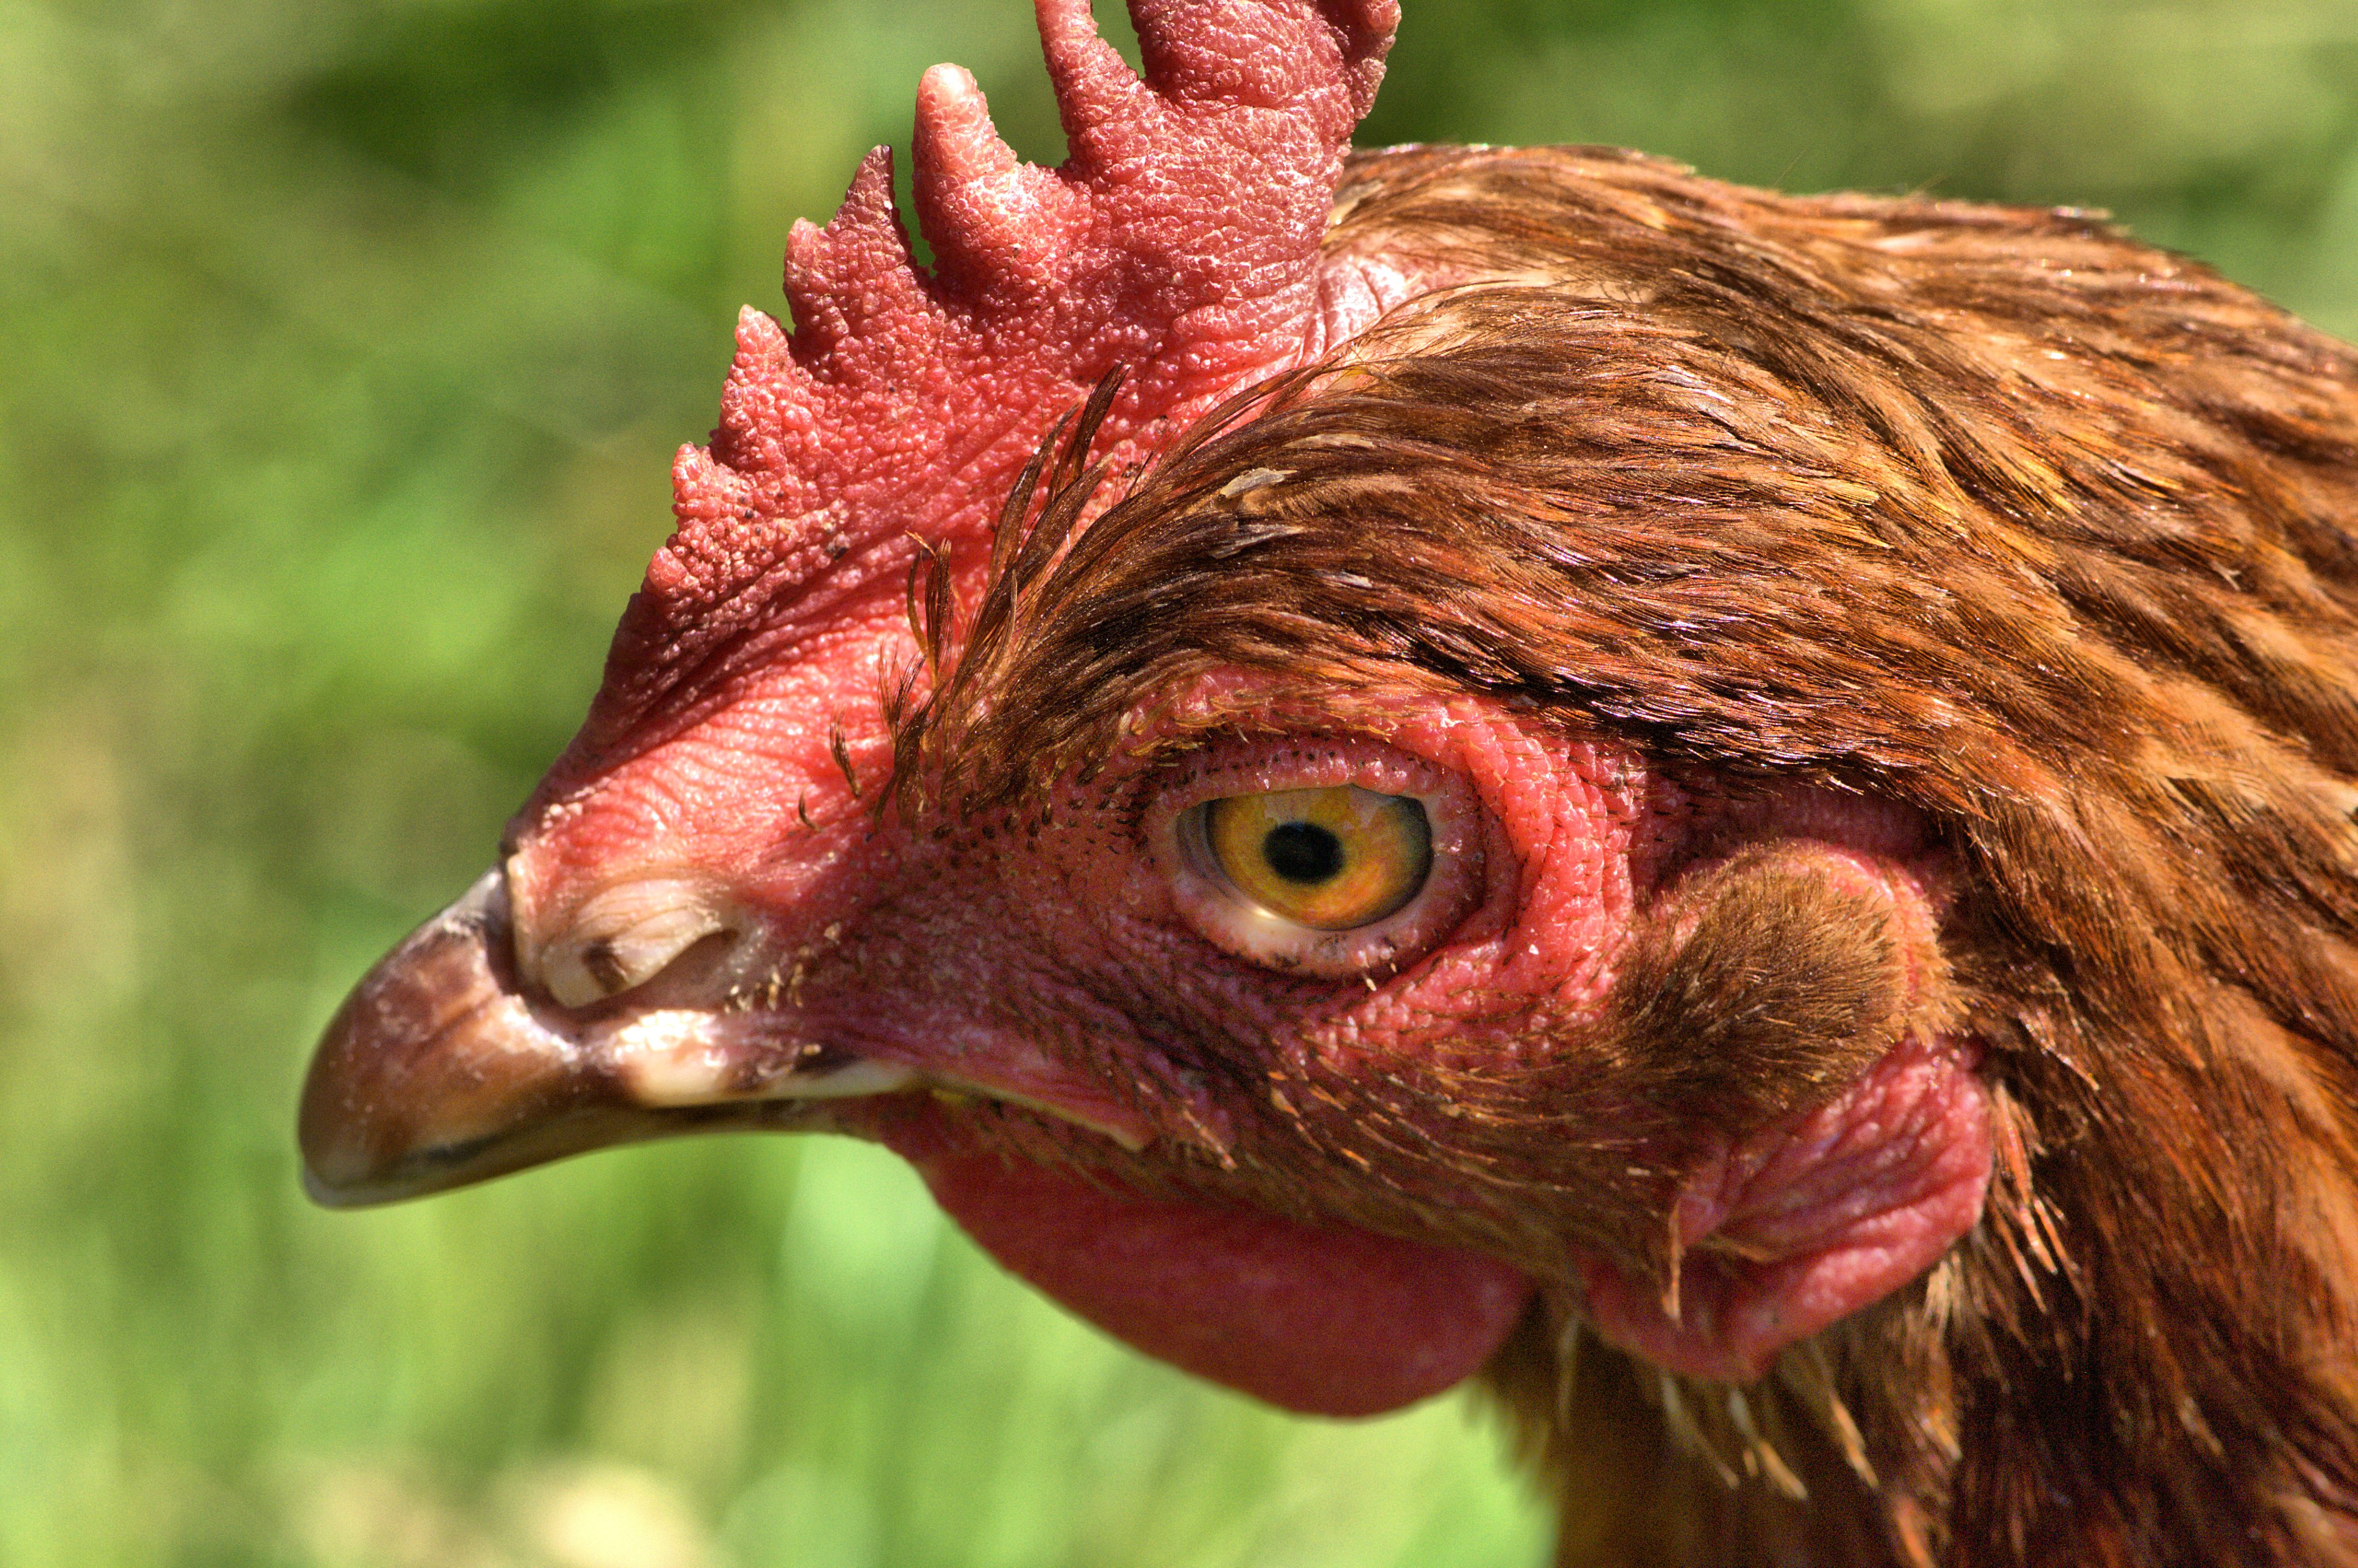
bird, farm, beak, livestock, chicken, fowl, fauna, rooster, close up, galliformes, vertebrate, phasianidae, comb